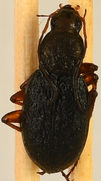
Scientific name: Chlaenius aestivus
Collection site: Smithsonian Conservation Biology Institute NEON (SCBI), plot SCBI_008